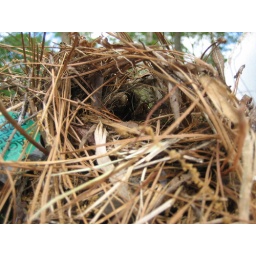
a bird built a nest under the lid of my propane tank